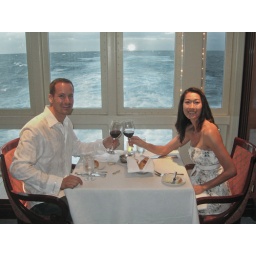
Best seat in the house at Windows